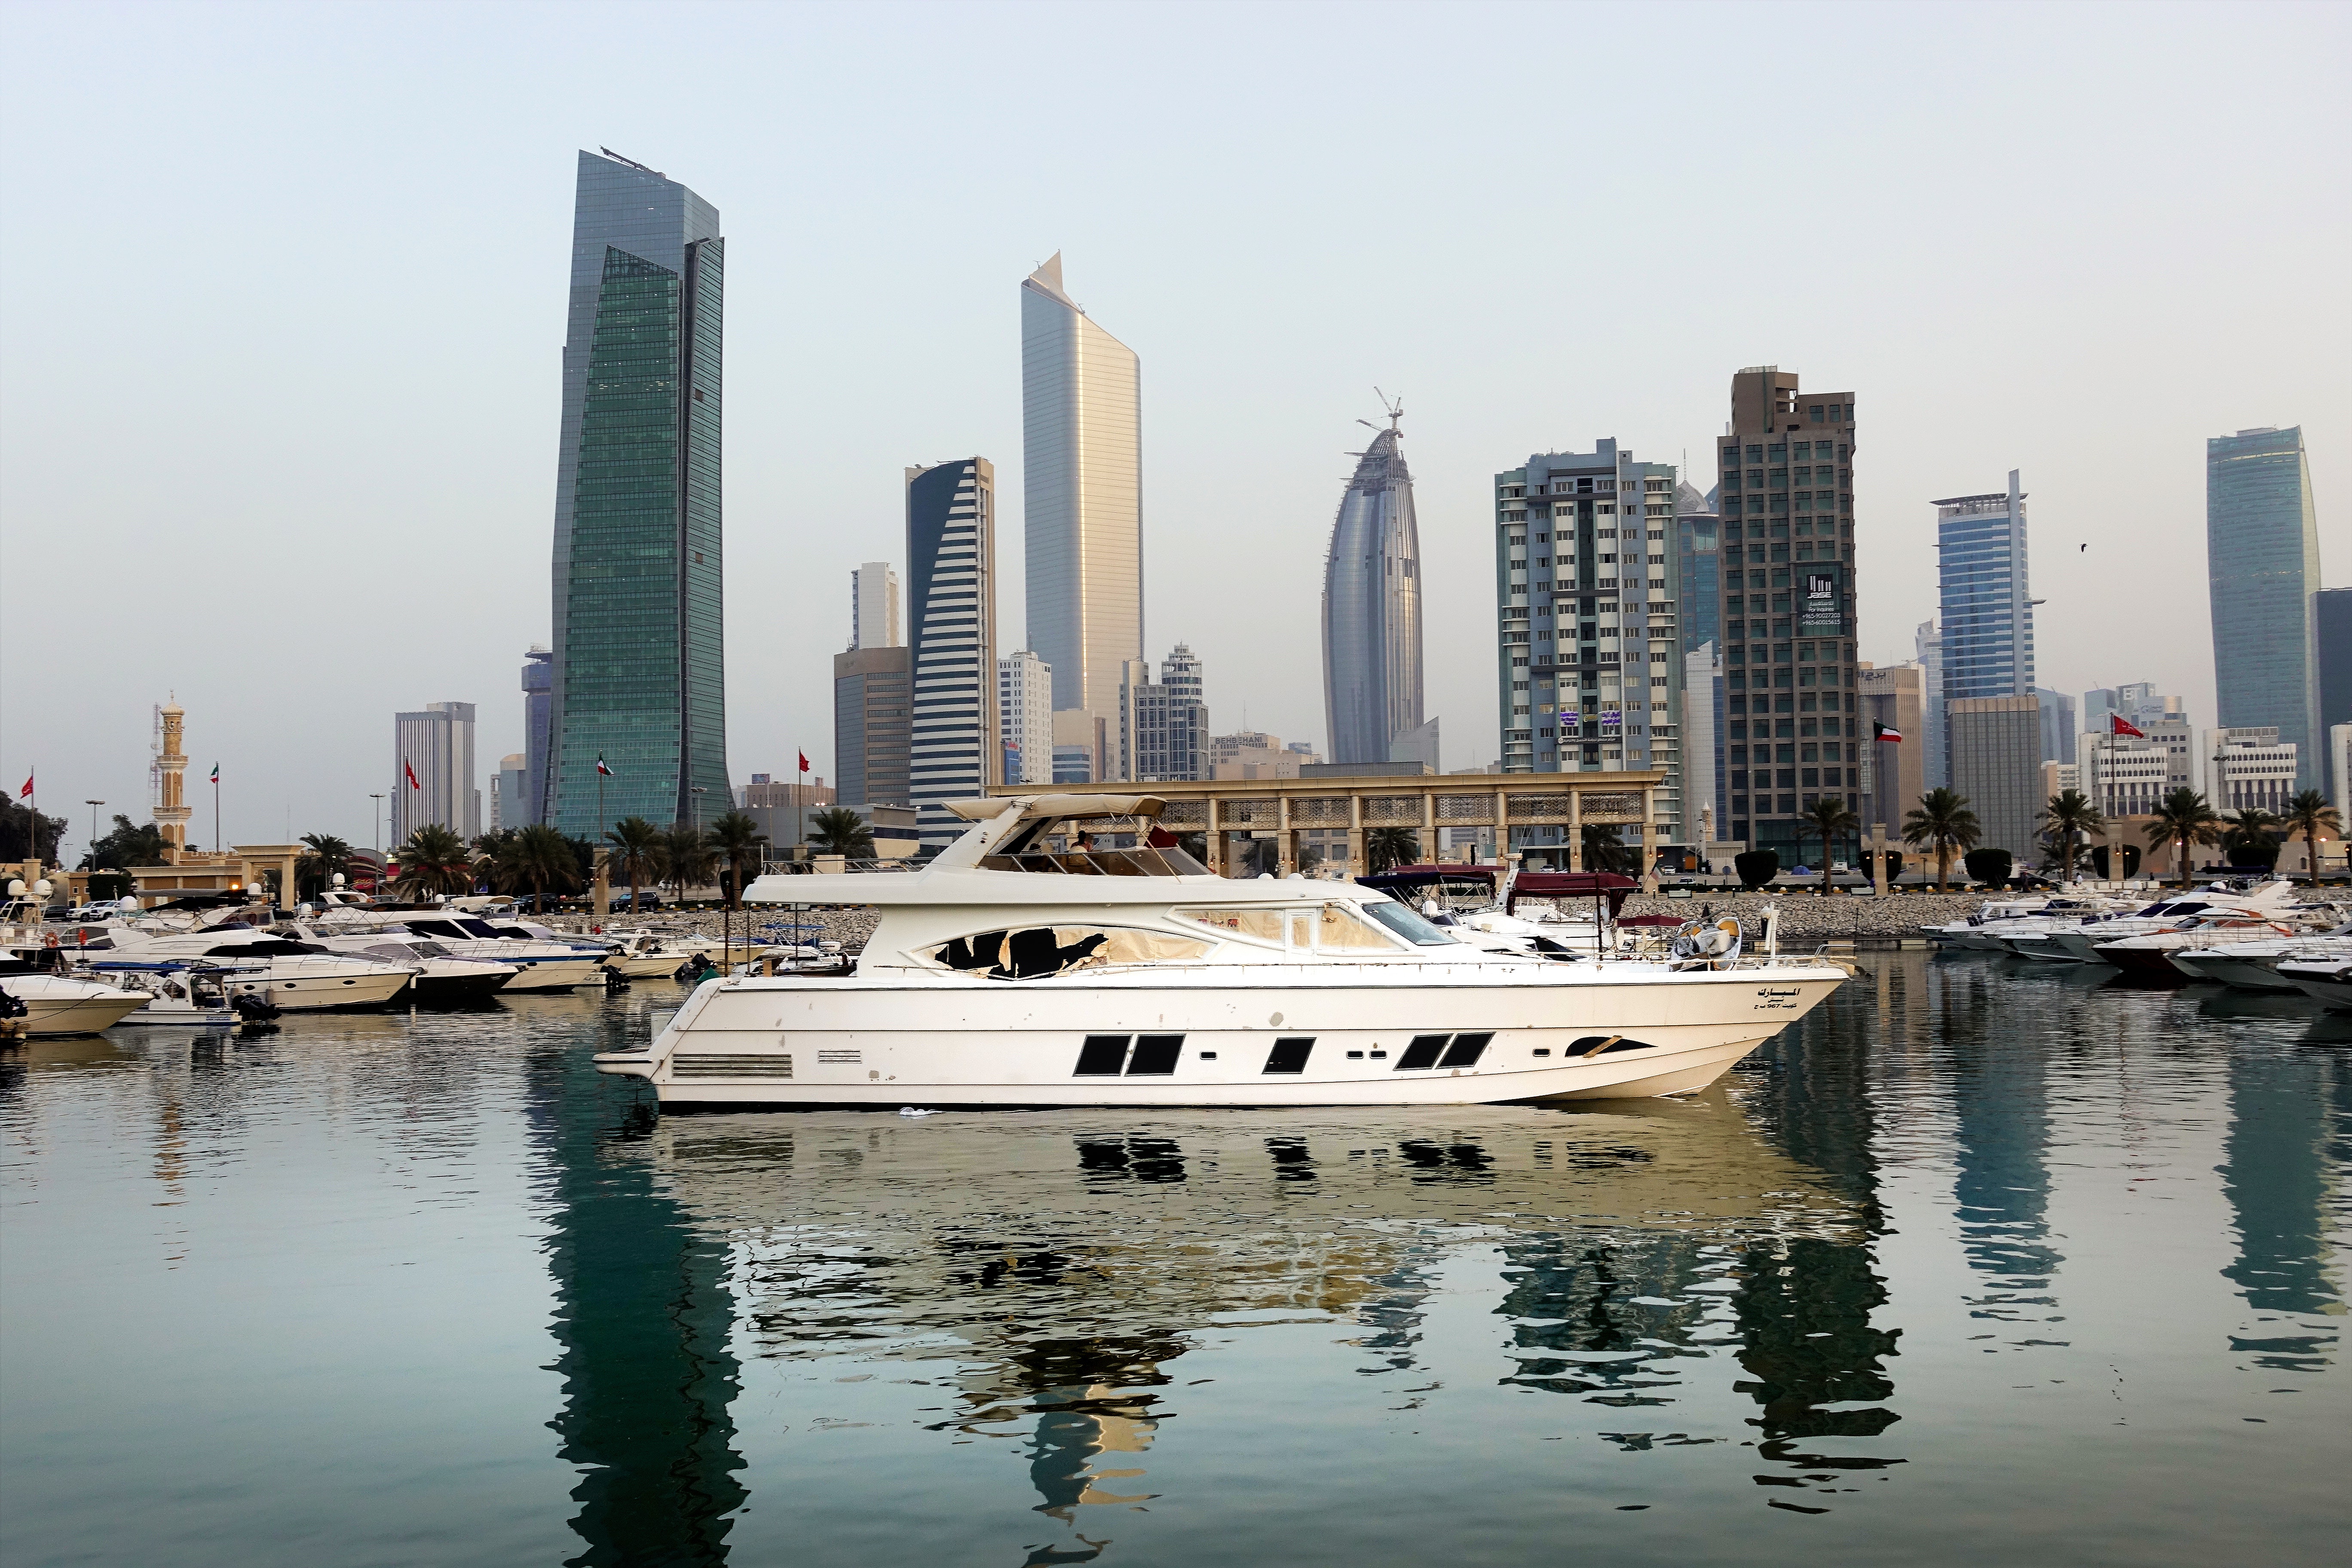
water transportation, luxury yacht, city, skyline, yacht, marina, boat, human settlement, cityscape, skyscraper, daytime, vehicle, metropolitan area, downtown, urban area, harbor, metropolis, tower block, waterway, reflection, sky, dock, watercraft, condominium, building, boating, architecture, river, channel, tourism, leisure, nonbuilding structure, motor ship, ferry, port, ship